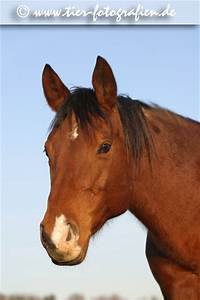
Label: horse